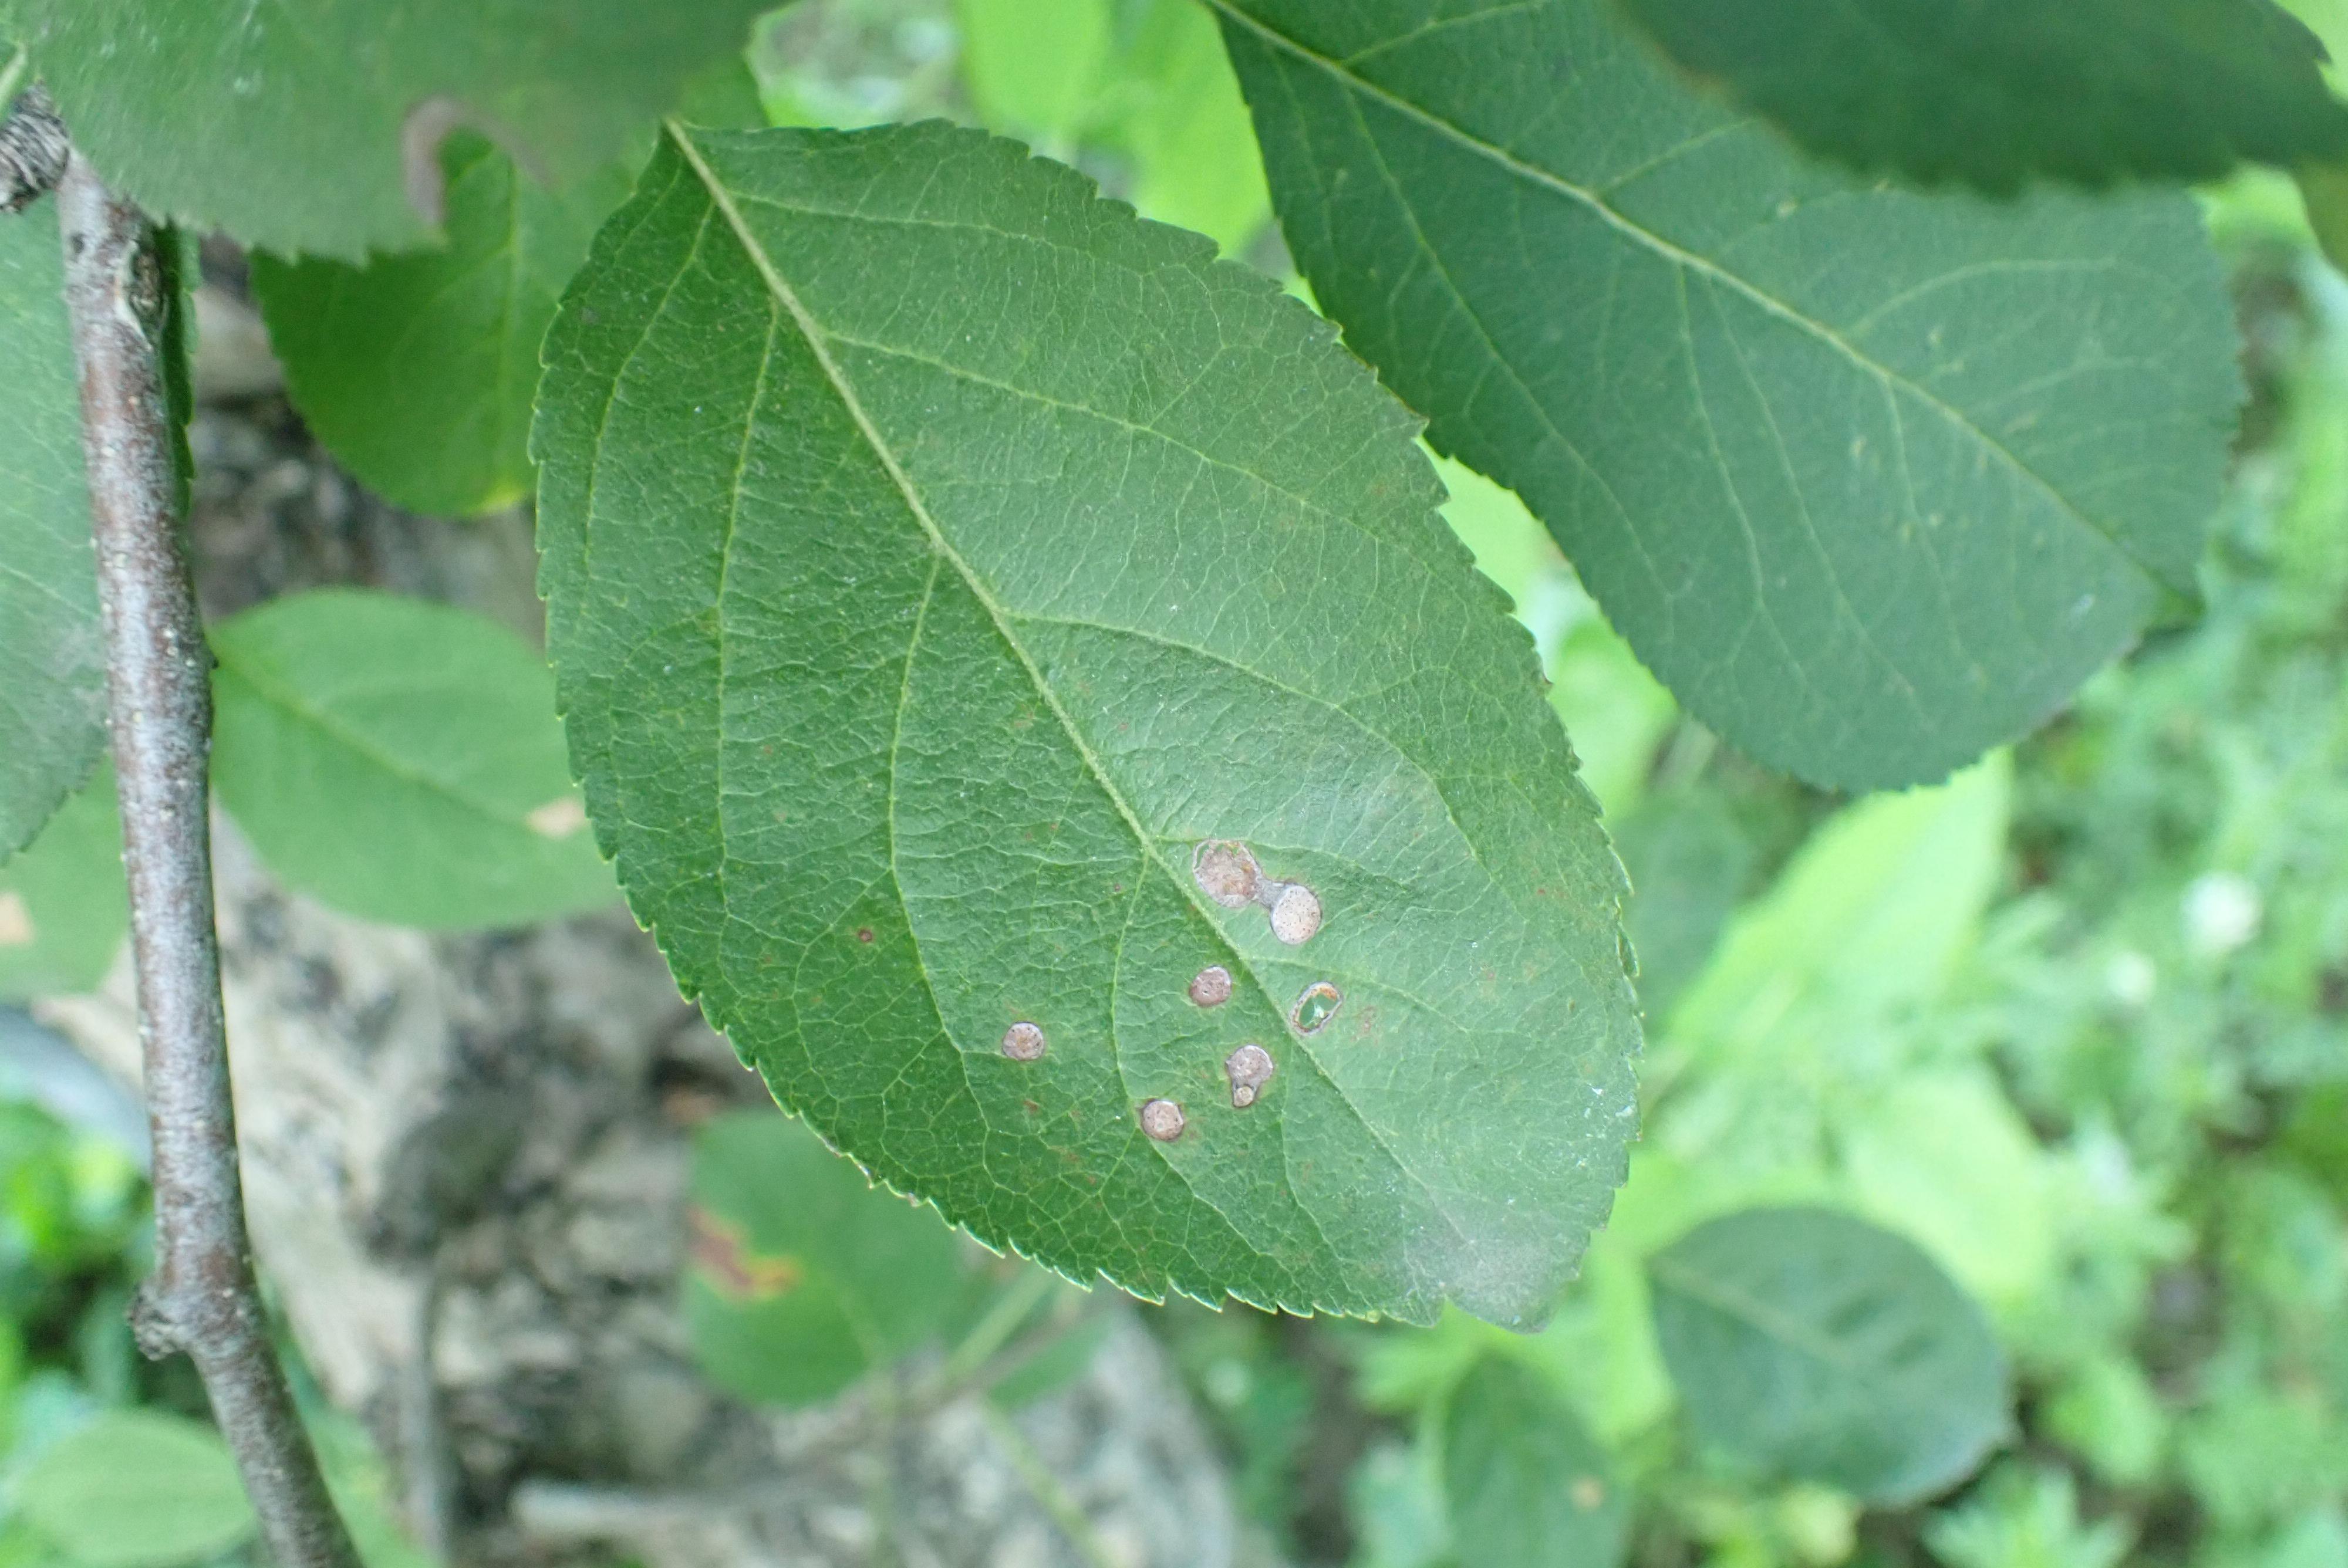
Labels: frog_eye_leaf_spot